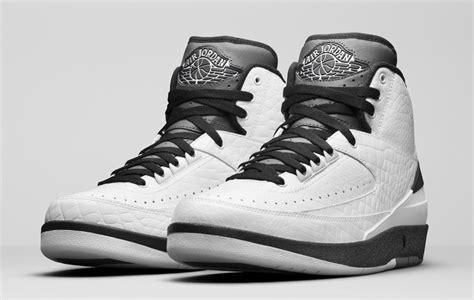
Brand: Jordan
Model: 2 Retro